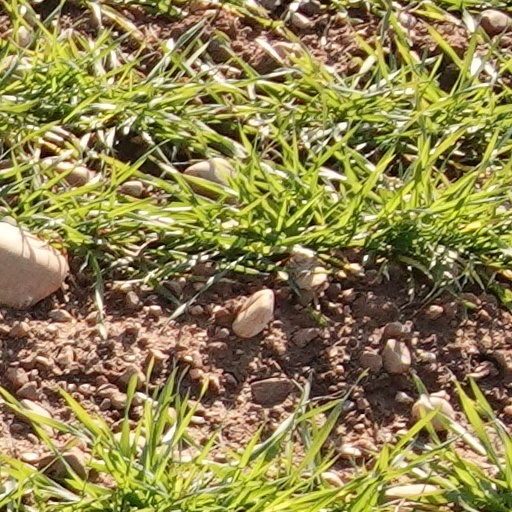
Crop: wheat